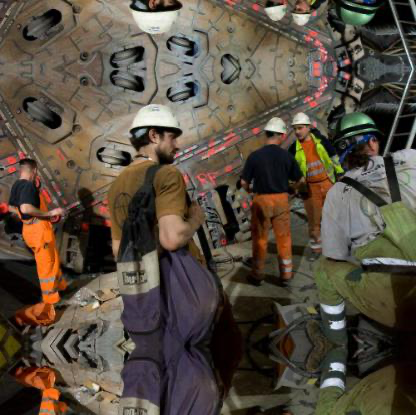
Objects in the image:
label: helmet
label: helmet
label: helmet
label: helmet
label: head
label: helmet
label: helmet
label: helmet
label: helmet